Dinosauromorpha

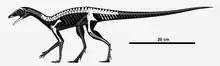
Skeletal diagram of "Ixalerpeton"

Following the discovery and description of more cranial and postcranial material of the genera "Kongonaphon", "Ixalerpeton" and "Lagerpeton", it was found that lagerpetids shared many features with the basal taxa of Pterosauria. Features of the maxillary bone, teeth, braincase and forelimb meant that the 2020 phylogenetic analysis of Ezcurra and colleagues placed Lagerpetidae next to pterosaurs within Pterosauromorpha, removing the family from Dinosauromorpha. The contents of Dinosauromorpha was thus restricted to only Silesauridae, Dinosauria, and individual genera like "Lagosuchus".